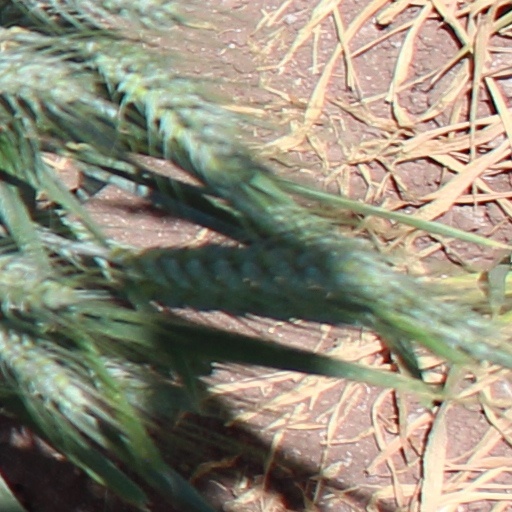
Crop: wheat